David H. Bailey (mathematician)

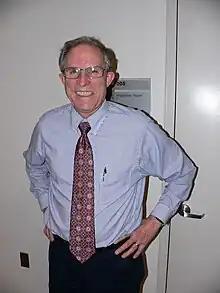
Bailey in 2010

David Harold Bailey (born 14 August 1948) is a mathematician and computer scientist. He received his B.S. in mathematics from Brigham Young University in 1972 and his Ph.D. in mathematics from Stanford University in 1976. He worked for 14 years as a computer scientist at NASA Ames Research Center, and then from 1998 to 2013 as a Senior Scientist at the Lawrence Berkeley National Laboratory. He is now retired from the Berkeley Lab.